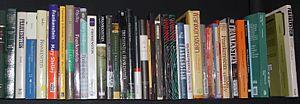
Frankenstein ou le Prométhée moderne est un roman épistolaire publié anonymement le 1ᵉʳ janvier 1818 par Mary Shelley, et traduit pour la première fois en français par Jules Saladin, en 1821. Il relate la création par un jeune savant suisse, Victor Frankenstein, d'un être vivant assemblé avec des parties de chairs mortes. Horrifié par l'aspect hideux de l'être auquel il a donné la vie, Frankenstein abandonne son « monstre ». Mais ce dernier, doué d'intelligence, se venge par la suite d'avoir été rejeté par son créateur et persécuté par la société.